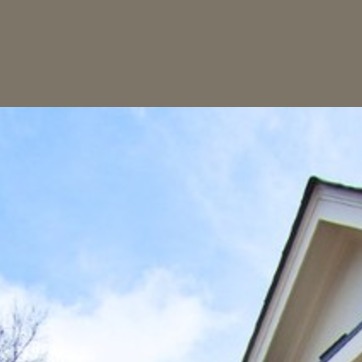
Material: sky